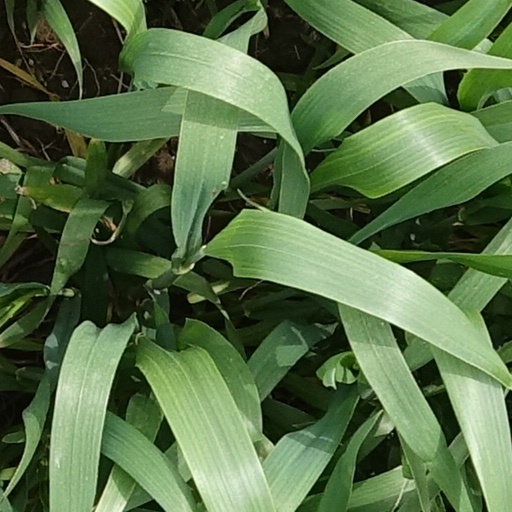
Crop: wheat